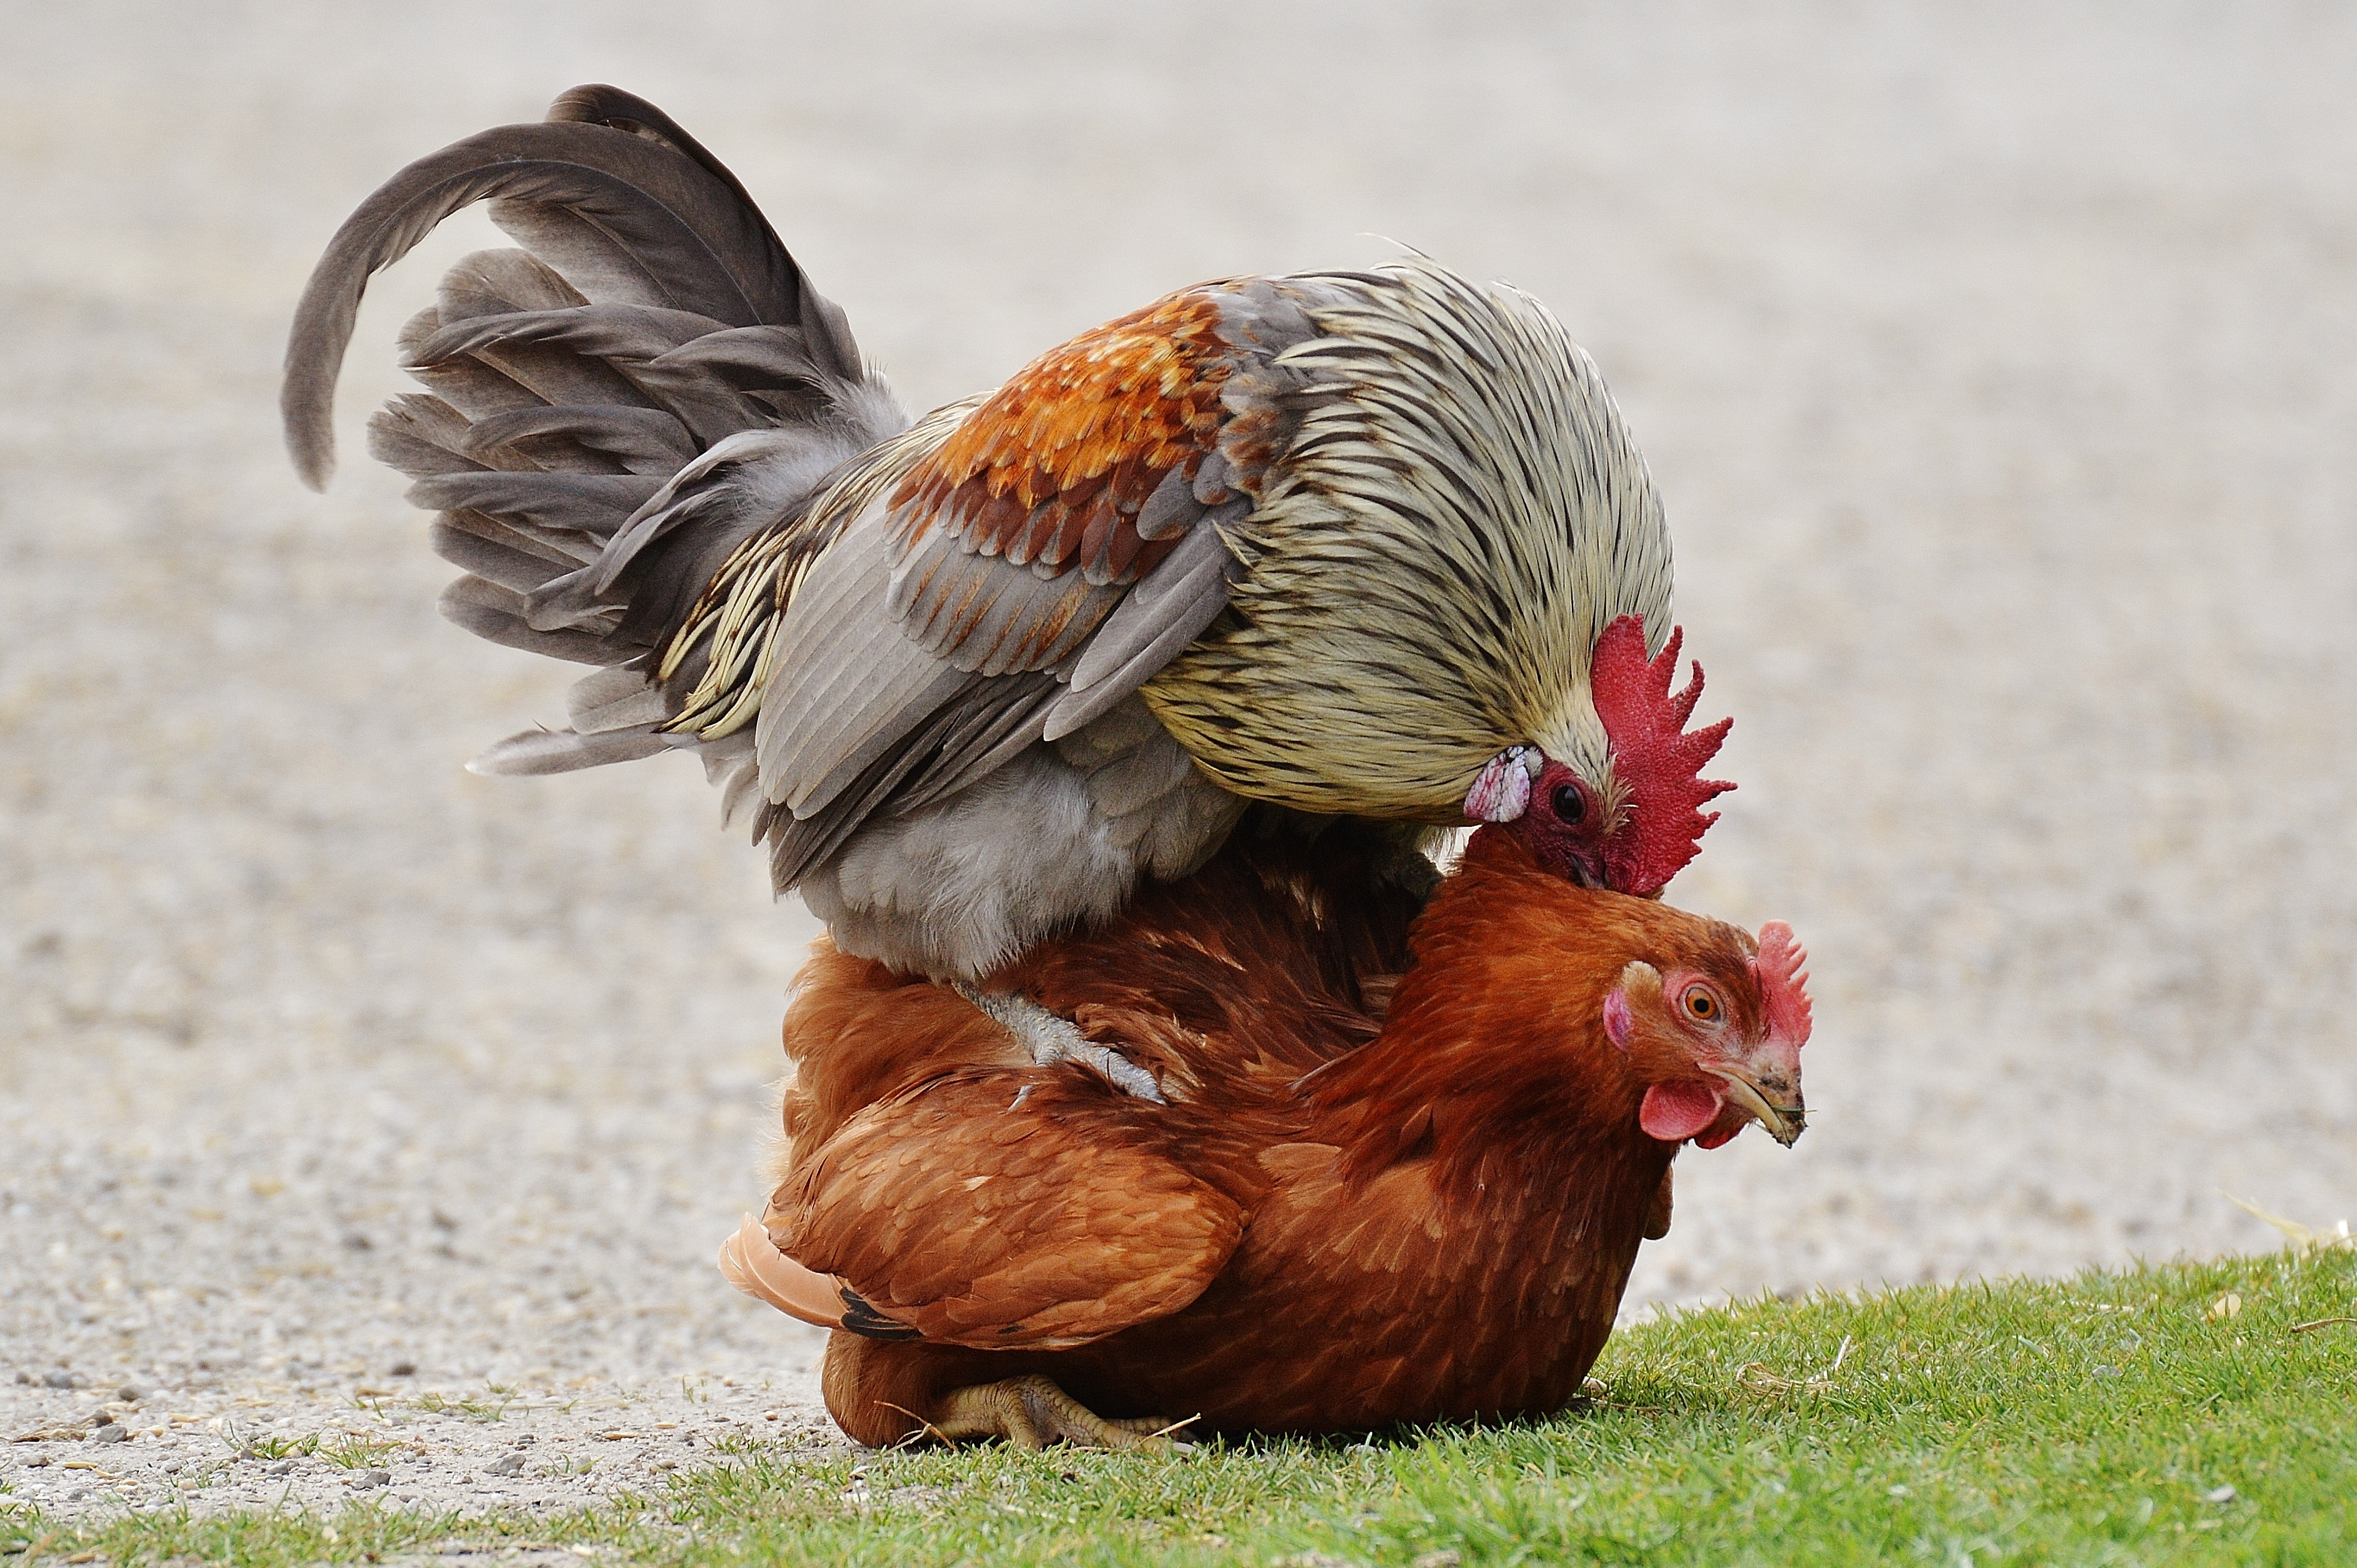
nature, bird, wing, wildlife, beak, feather, chicken, fowl, fauna, rooster, poultry, galliformes, vertebrate, beautiful, bill, hahn, pride, phasianidae, wildpark poing